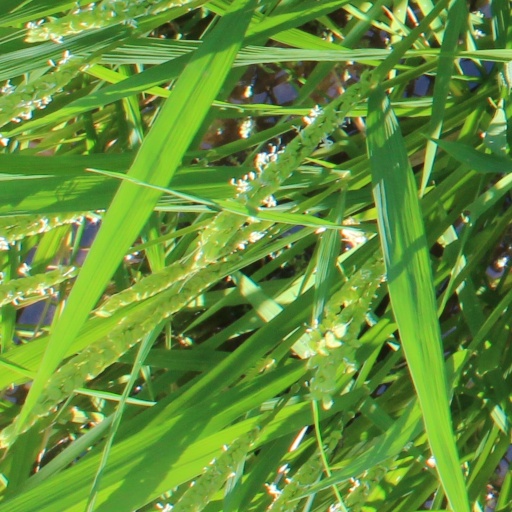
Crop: rice